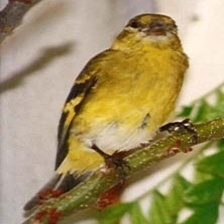
Species: ANDEAN SISKIN
Scientific name: SPINUS SPINESCENS